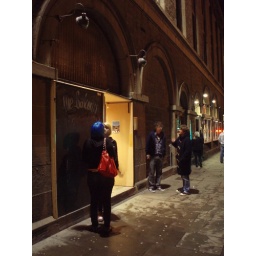
the balcony bar in dundee